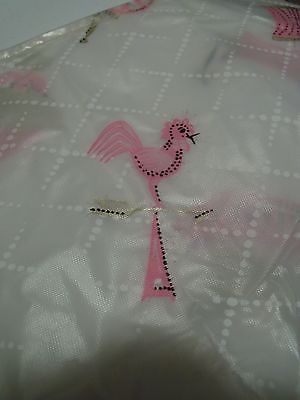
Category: toaster